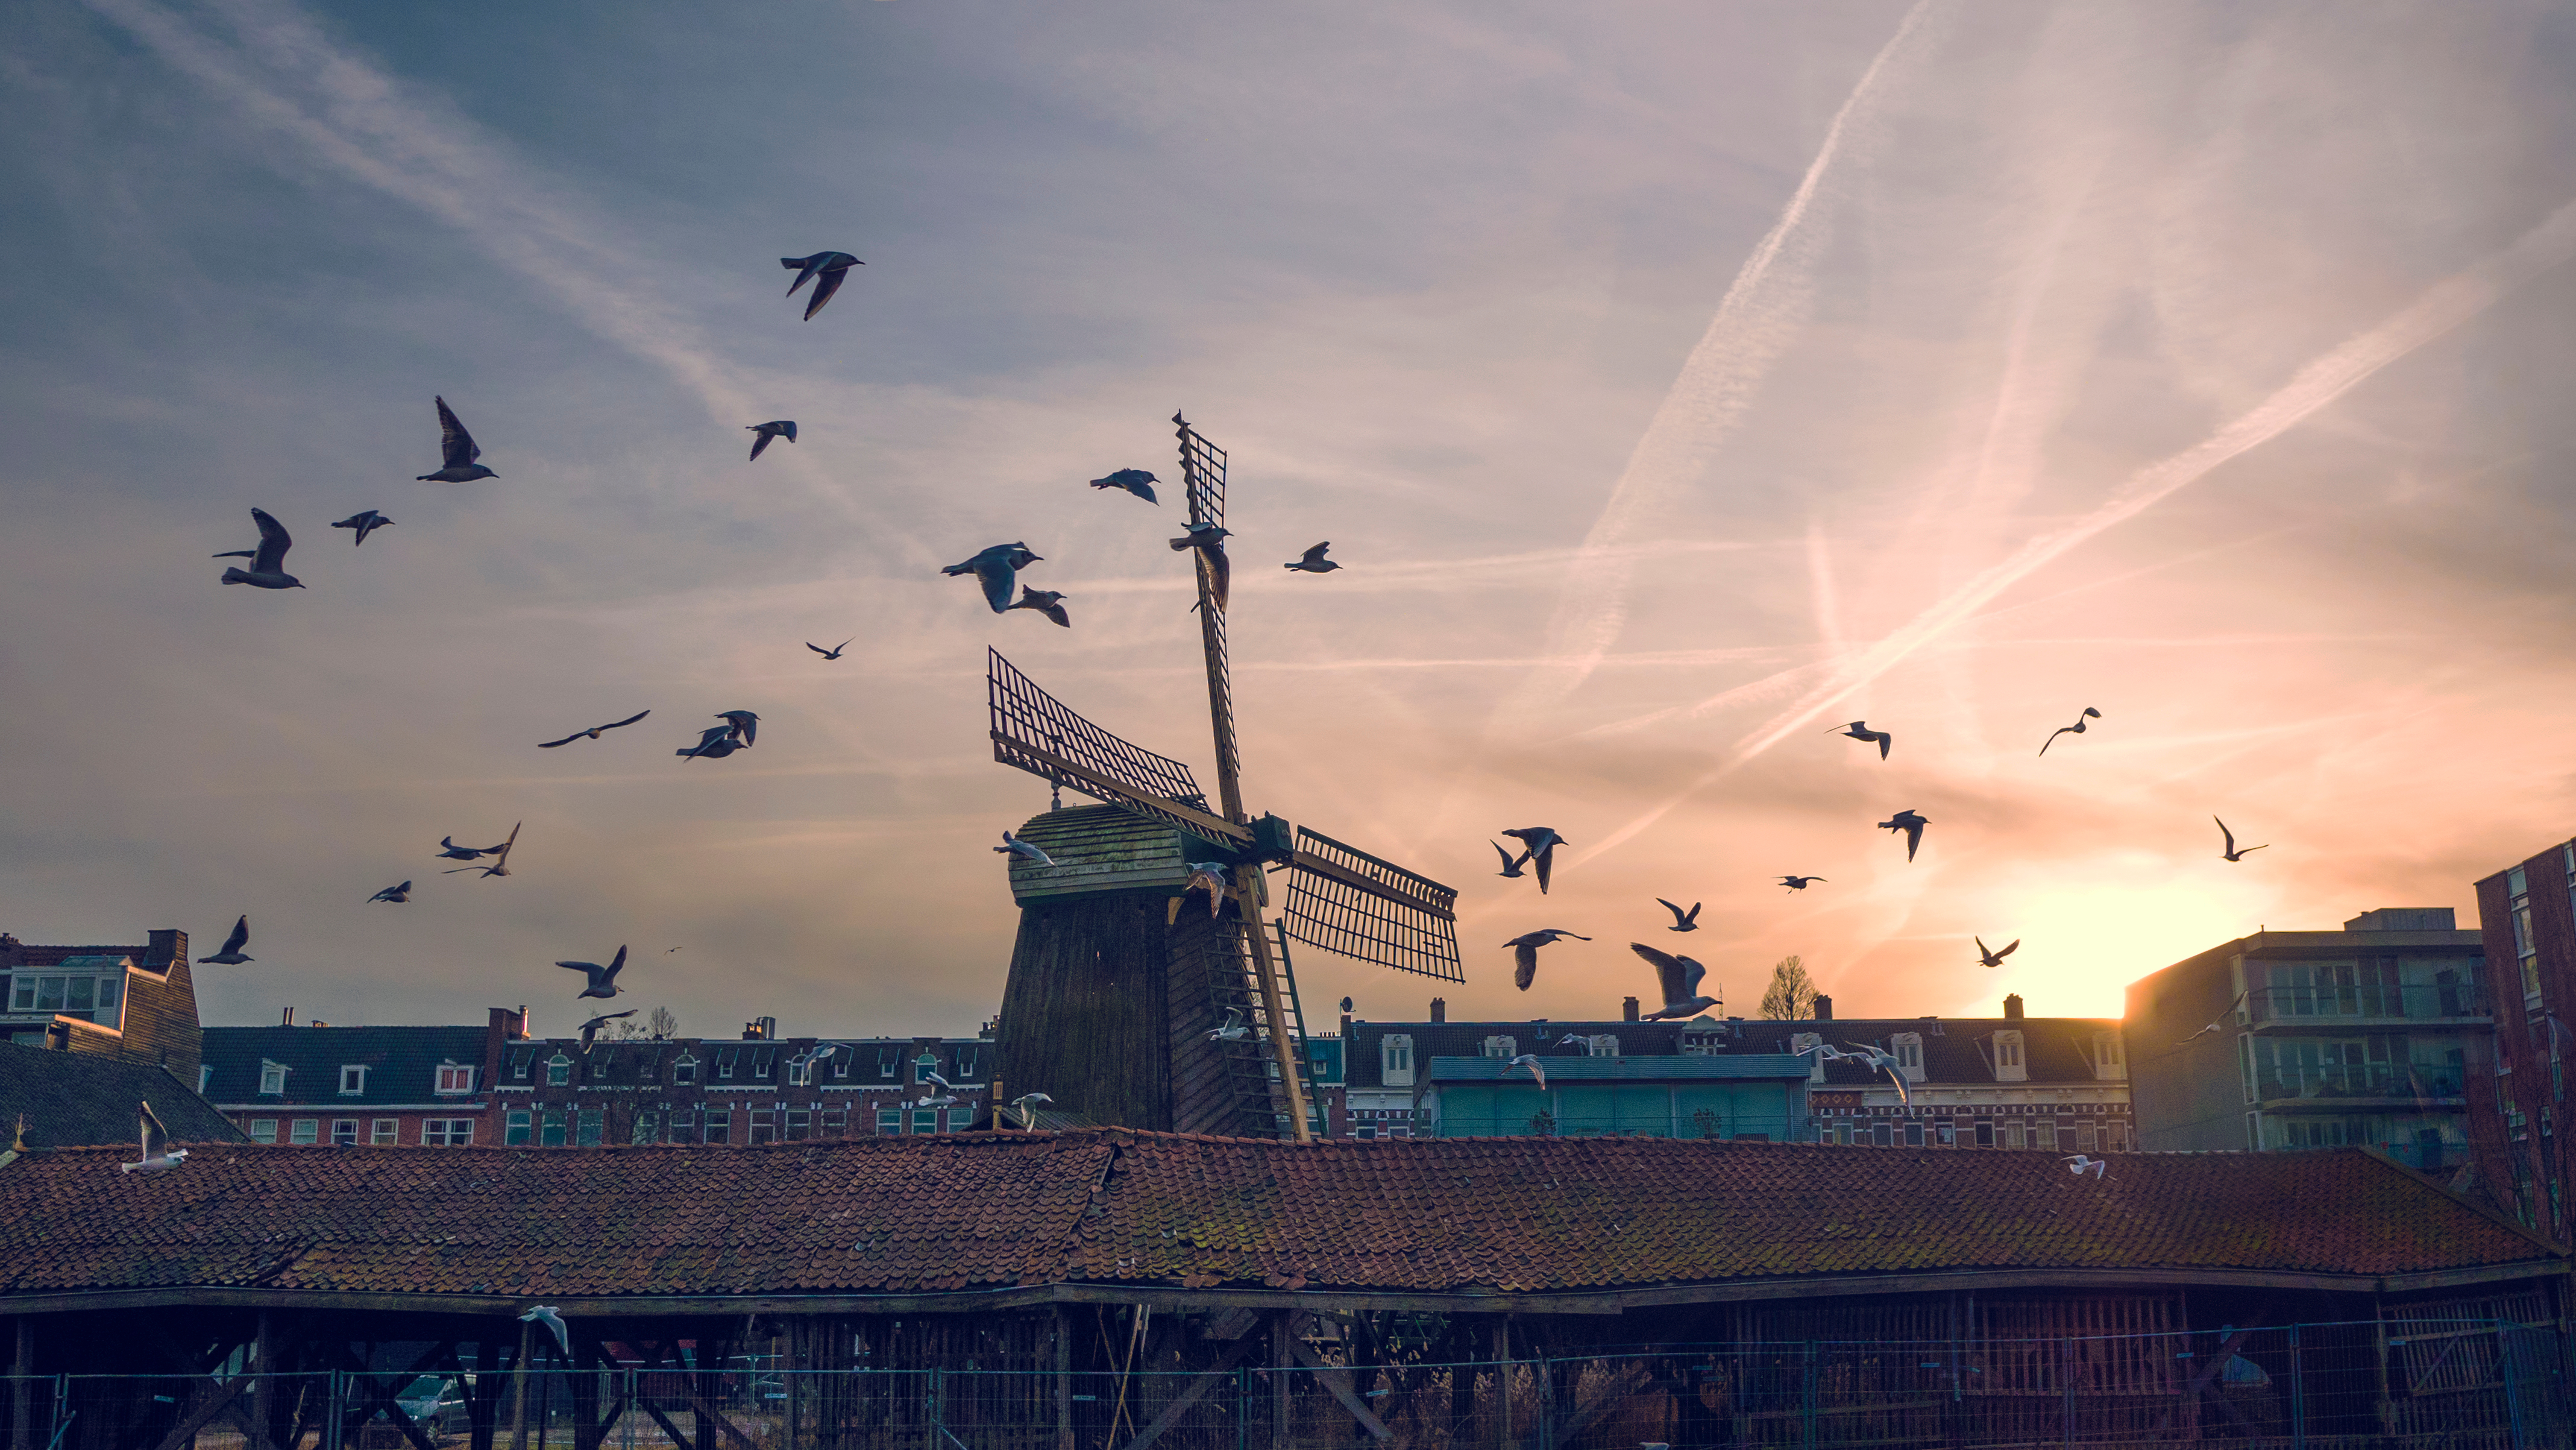
bird, cloud, sky, sunrise, sunset, skyline, morning, windmill, dawn, flying, cityscape, dusk, evening, flight, atmosphere of earth